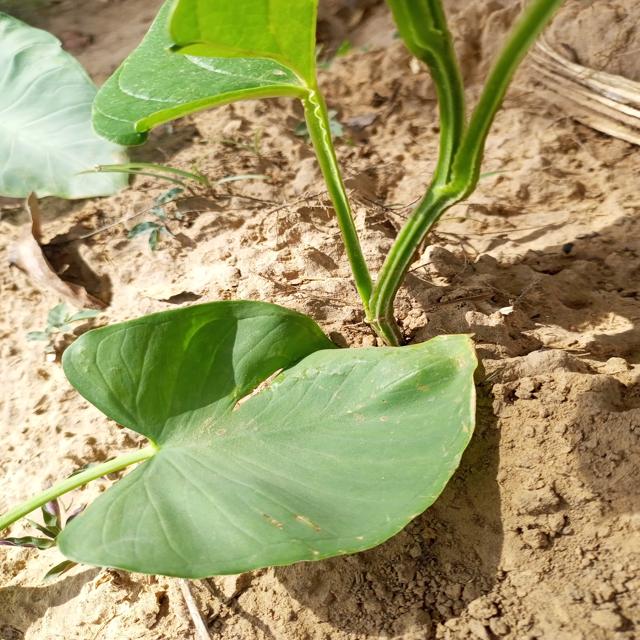
Label: Early_Blight